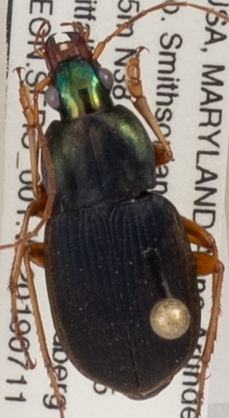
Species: Chlaenius aestivus
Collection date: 2019-07-11 04:00:00
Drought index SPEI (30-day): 0.966
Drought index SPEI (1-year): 2.09
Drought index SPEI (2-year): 1.85